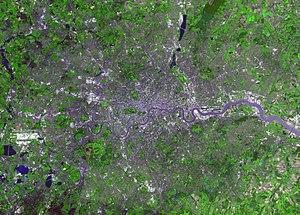
Vue satellite de Londres, perspective.
La périurbanisation désigne le processus d'extension des agglomérations urbaines, dans leur périphérie, entraînant une transformation des espaces ruraux. Elle est liée à l'arrivée d'une part de nouveaux habitants, dont une partie quitte les centres des agglomérations pour s'installer en périphérie, et d'autre part d'activités consommatrices d'espace. La périurbanisation peut prendre appui sur les noyaux habités préexistants et sur les grands axes de communication qui relient ces espaces aux espaces urbains initiaux. La périurbanisation commença à partir de la fin des années 1960 et du début des années 1970, dans des espaces qualifiés de ruraux. Phénomène relatif, aléatoire et mouvant, la périurbanisation recouvre plusieurs réalités. La périurbanisation avant d'être une définition statistique pouvait être une description de l'étalement urbain.
Londres [lɔ̃dʁ] est la capitale et la plus grande ville d'Angleterre et du Royaume-Uni. La ville est située près de l'estuaire de la Tamise dans le sud-est de l'Angleterre. Londinium a été fondée par les Romains il y a presque 2 000 ans. La Cité de Londres, le noyau historique de Londres avec une superficie de seulement 1,12 miles carrés conserve des frontières qui suivent de près ses limites médiévales. Londres est gouvernée par le maire de Londres et l'Assemblée de Londres.